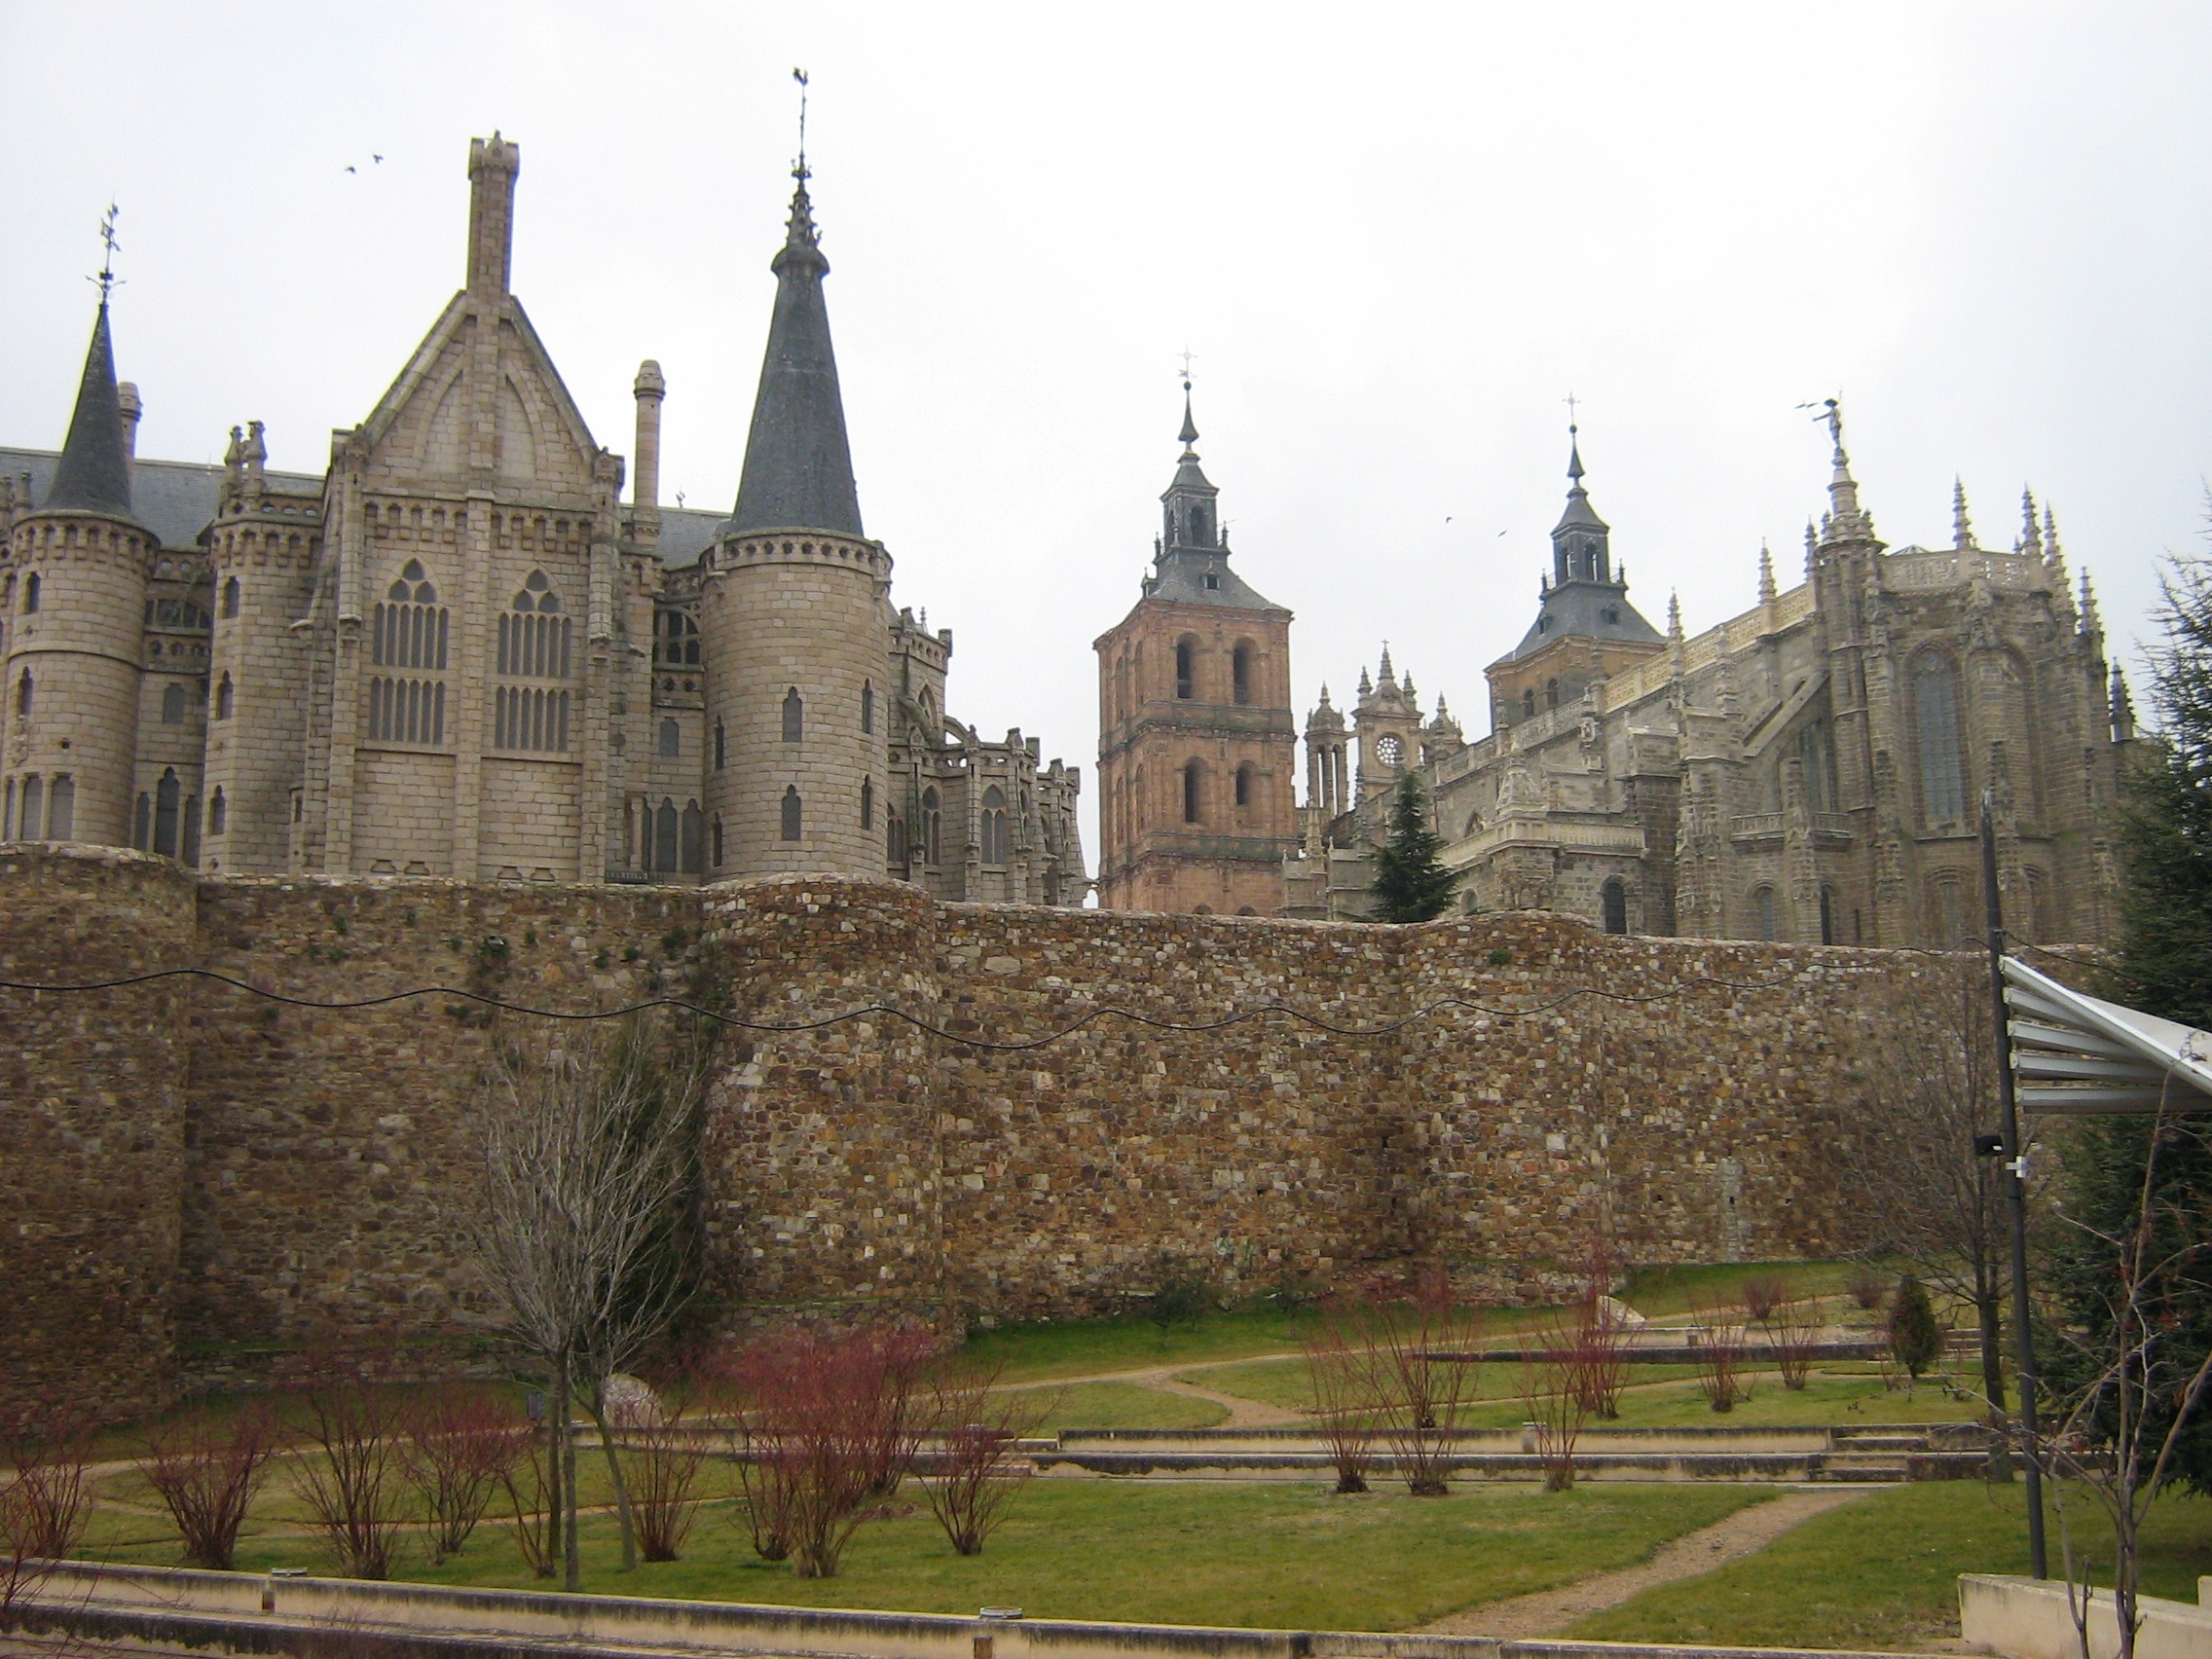
building, chateau, palace, castle, church, cathedral, place of worship, monastery, abbey, astorga, stately home, historic site, byzantine architecture